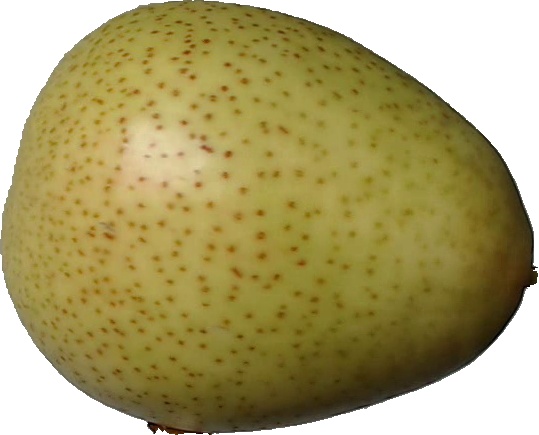
Label: pear_1